California Statehood Act

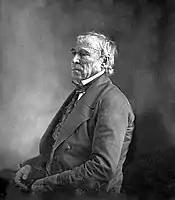
Zachary Taylor (1849)

The extension of the coast of the United States on the Pacific and the unexampled rapidity with which the inhabitants of California especially are increasing in numbers have imparted new consequence to our relations with the other countries whose territories border upon that ocean. It is probable that the intercourse between those countries and our possessions in that quarter, particularly with the Republic of Chili, will become extensive and mutually advantageous in proportion as California and Oregon shall increase in population and wealth.